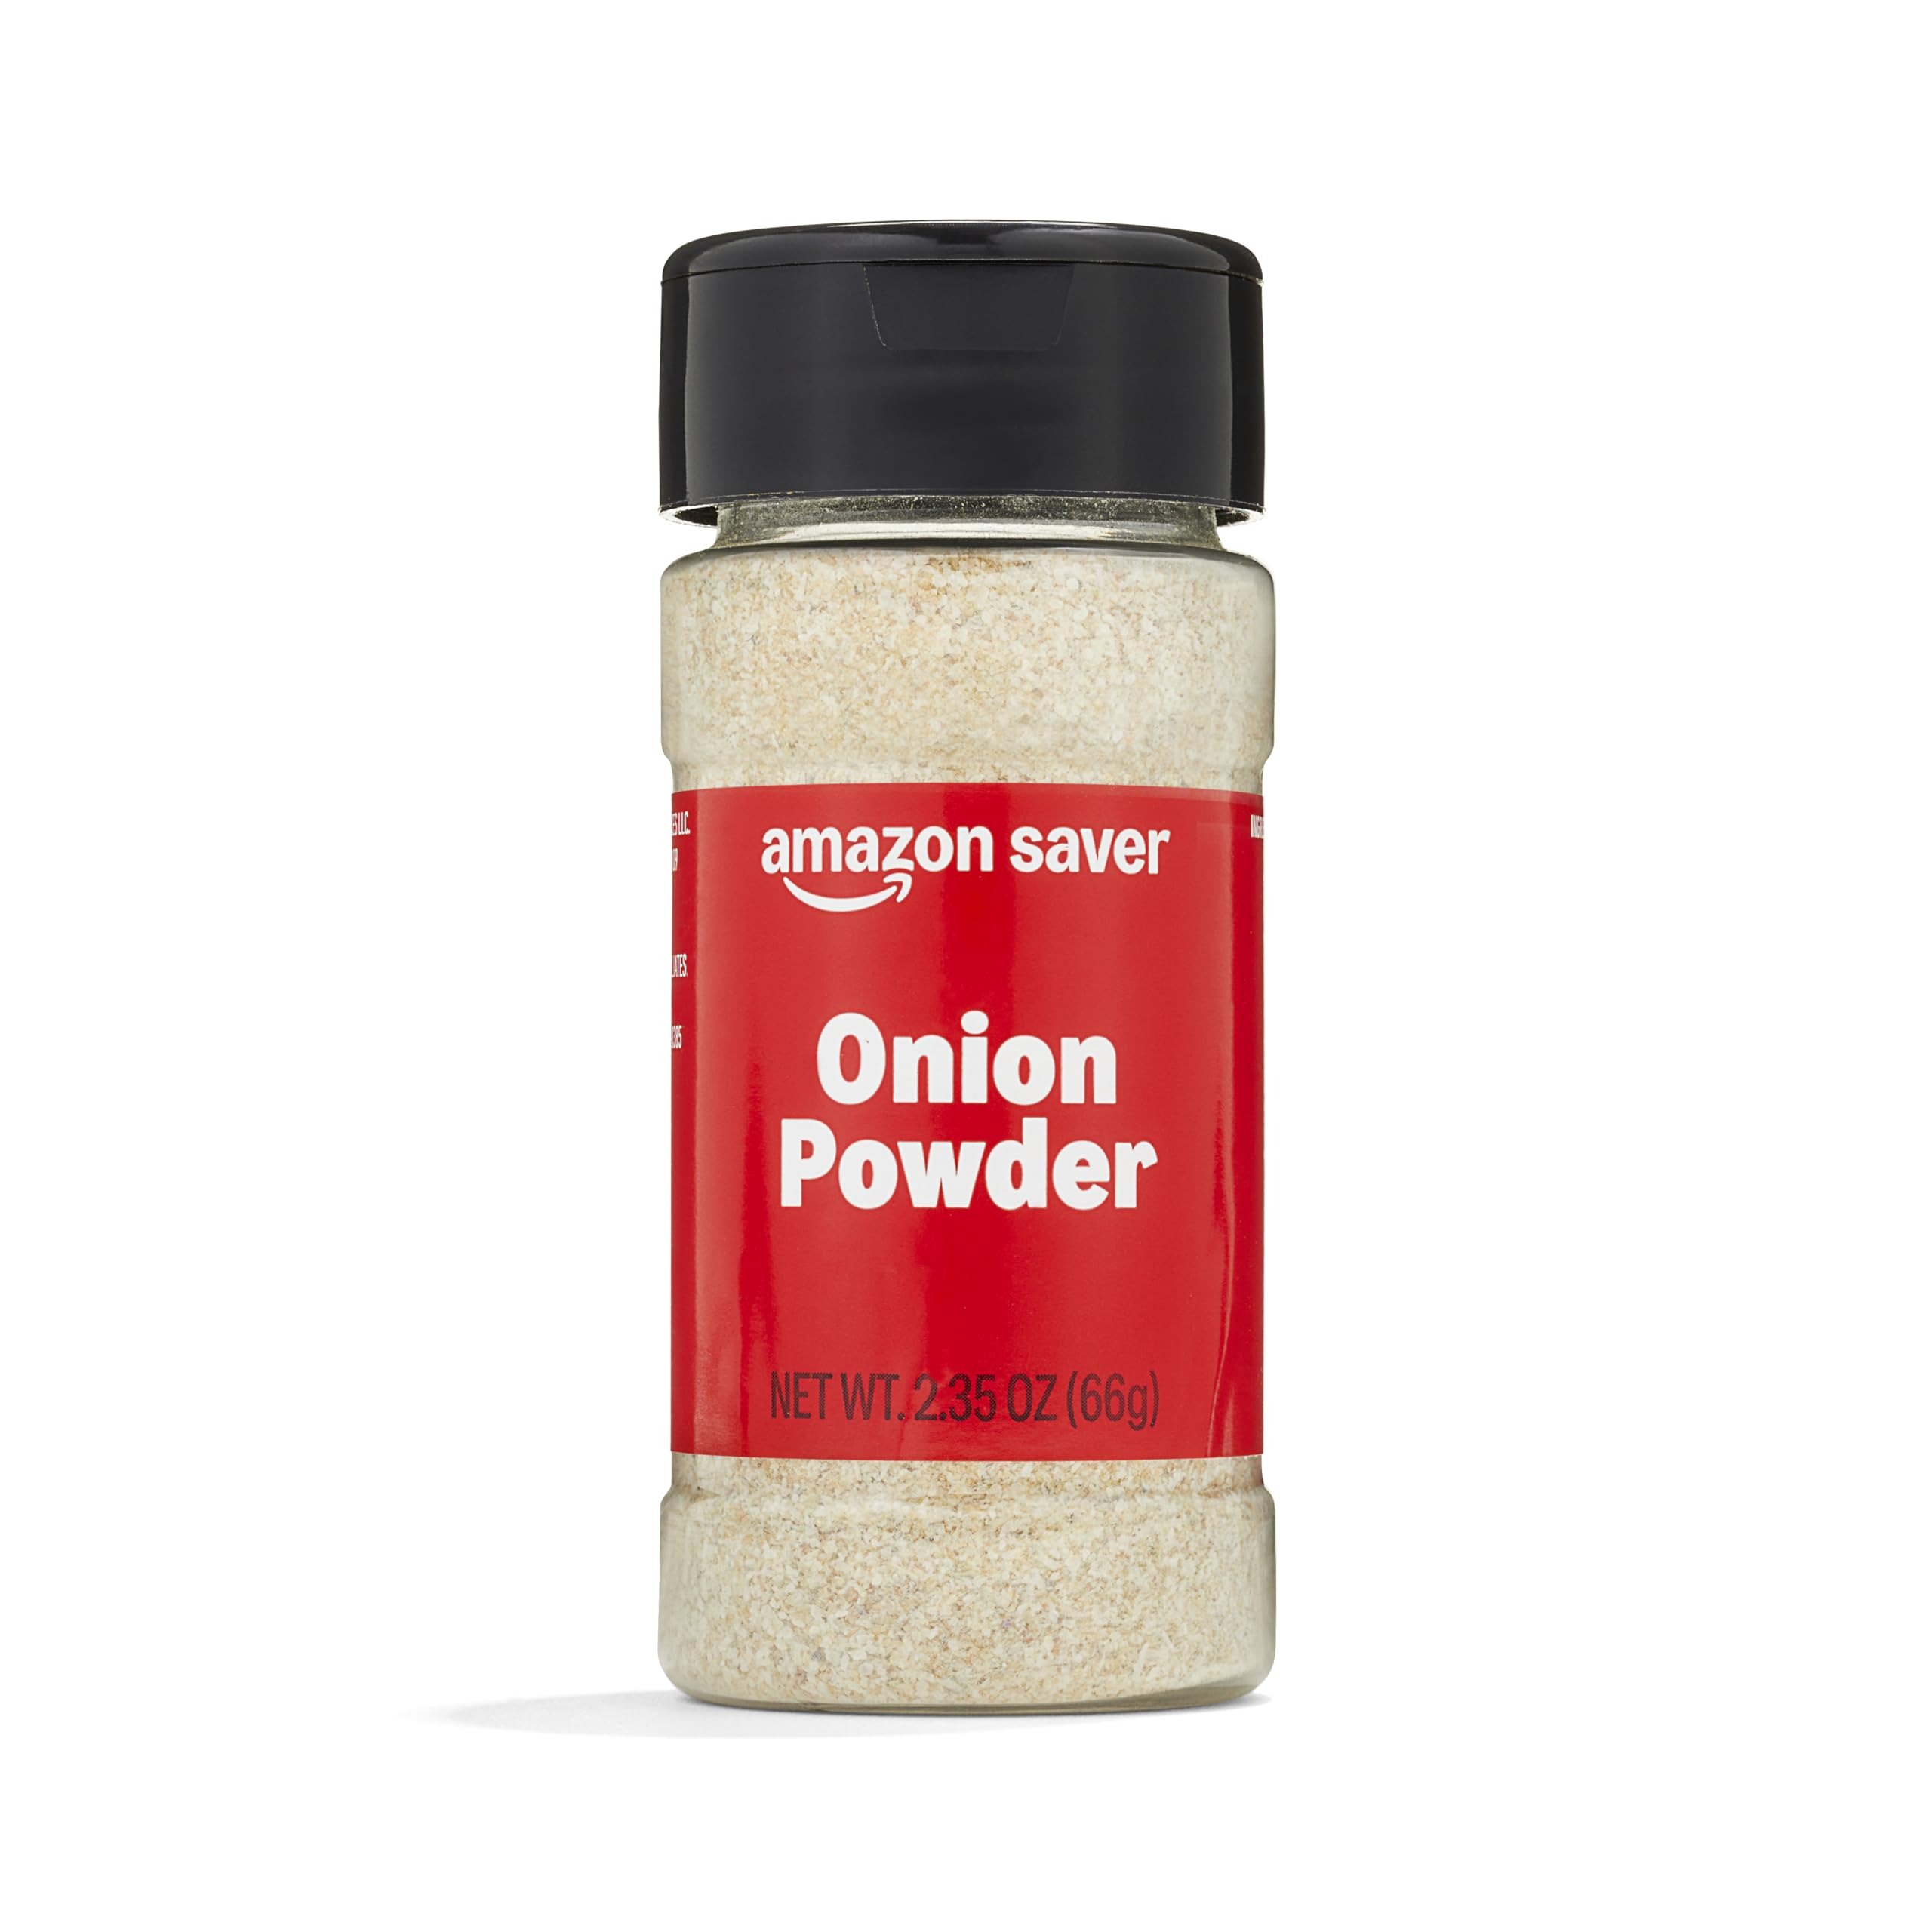
Item Name: Amazon Saver, Onion Powder, 2.35 Oz
Bullet Point 1: One 2.35 ounce container of Onion Powder
Bullet Point 2: Add to dressings, marinades, rubs and more
Bullet Point 3: Store in a cool, dry place
Bullet Point 4: With Amazon Saver, you’ll find affordable staples without the frills. Our essentials will help your grocery budget go further
Bullet Point 5: Shop smarter with Amazon Saver
Value: 2.35
Unit: Ounce

Price: 1.24